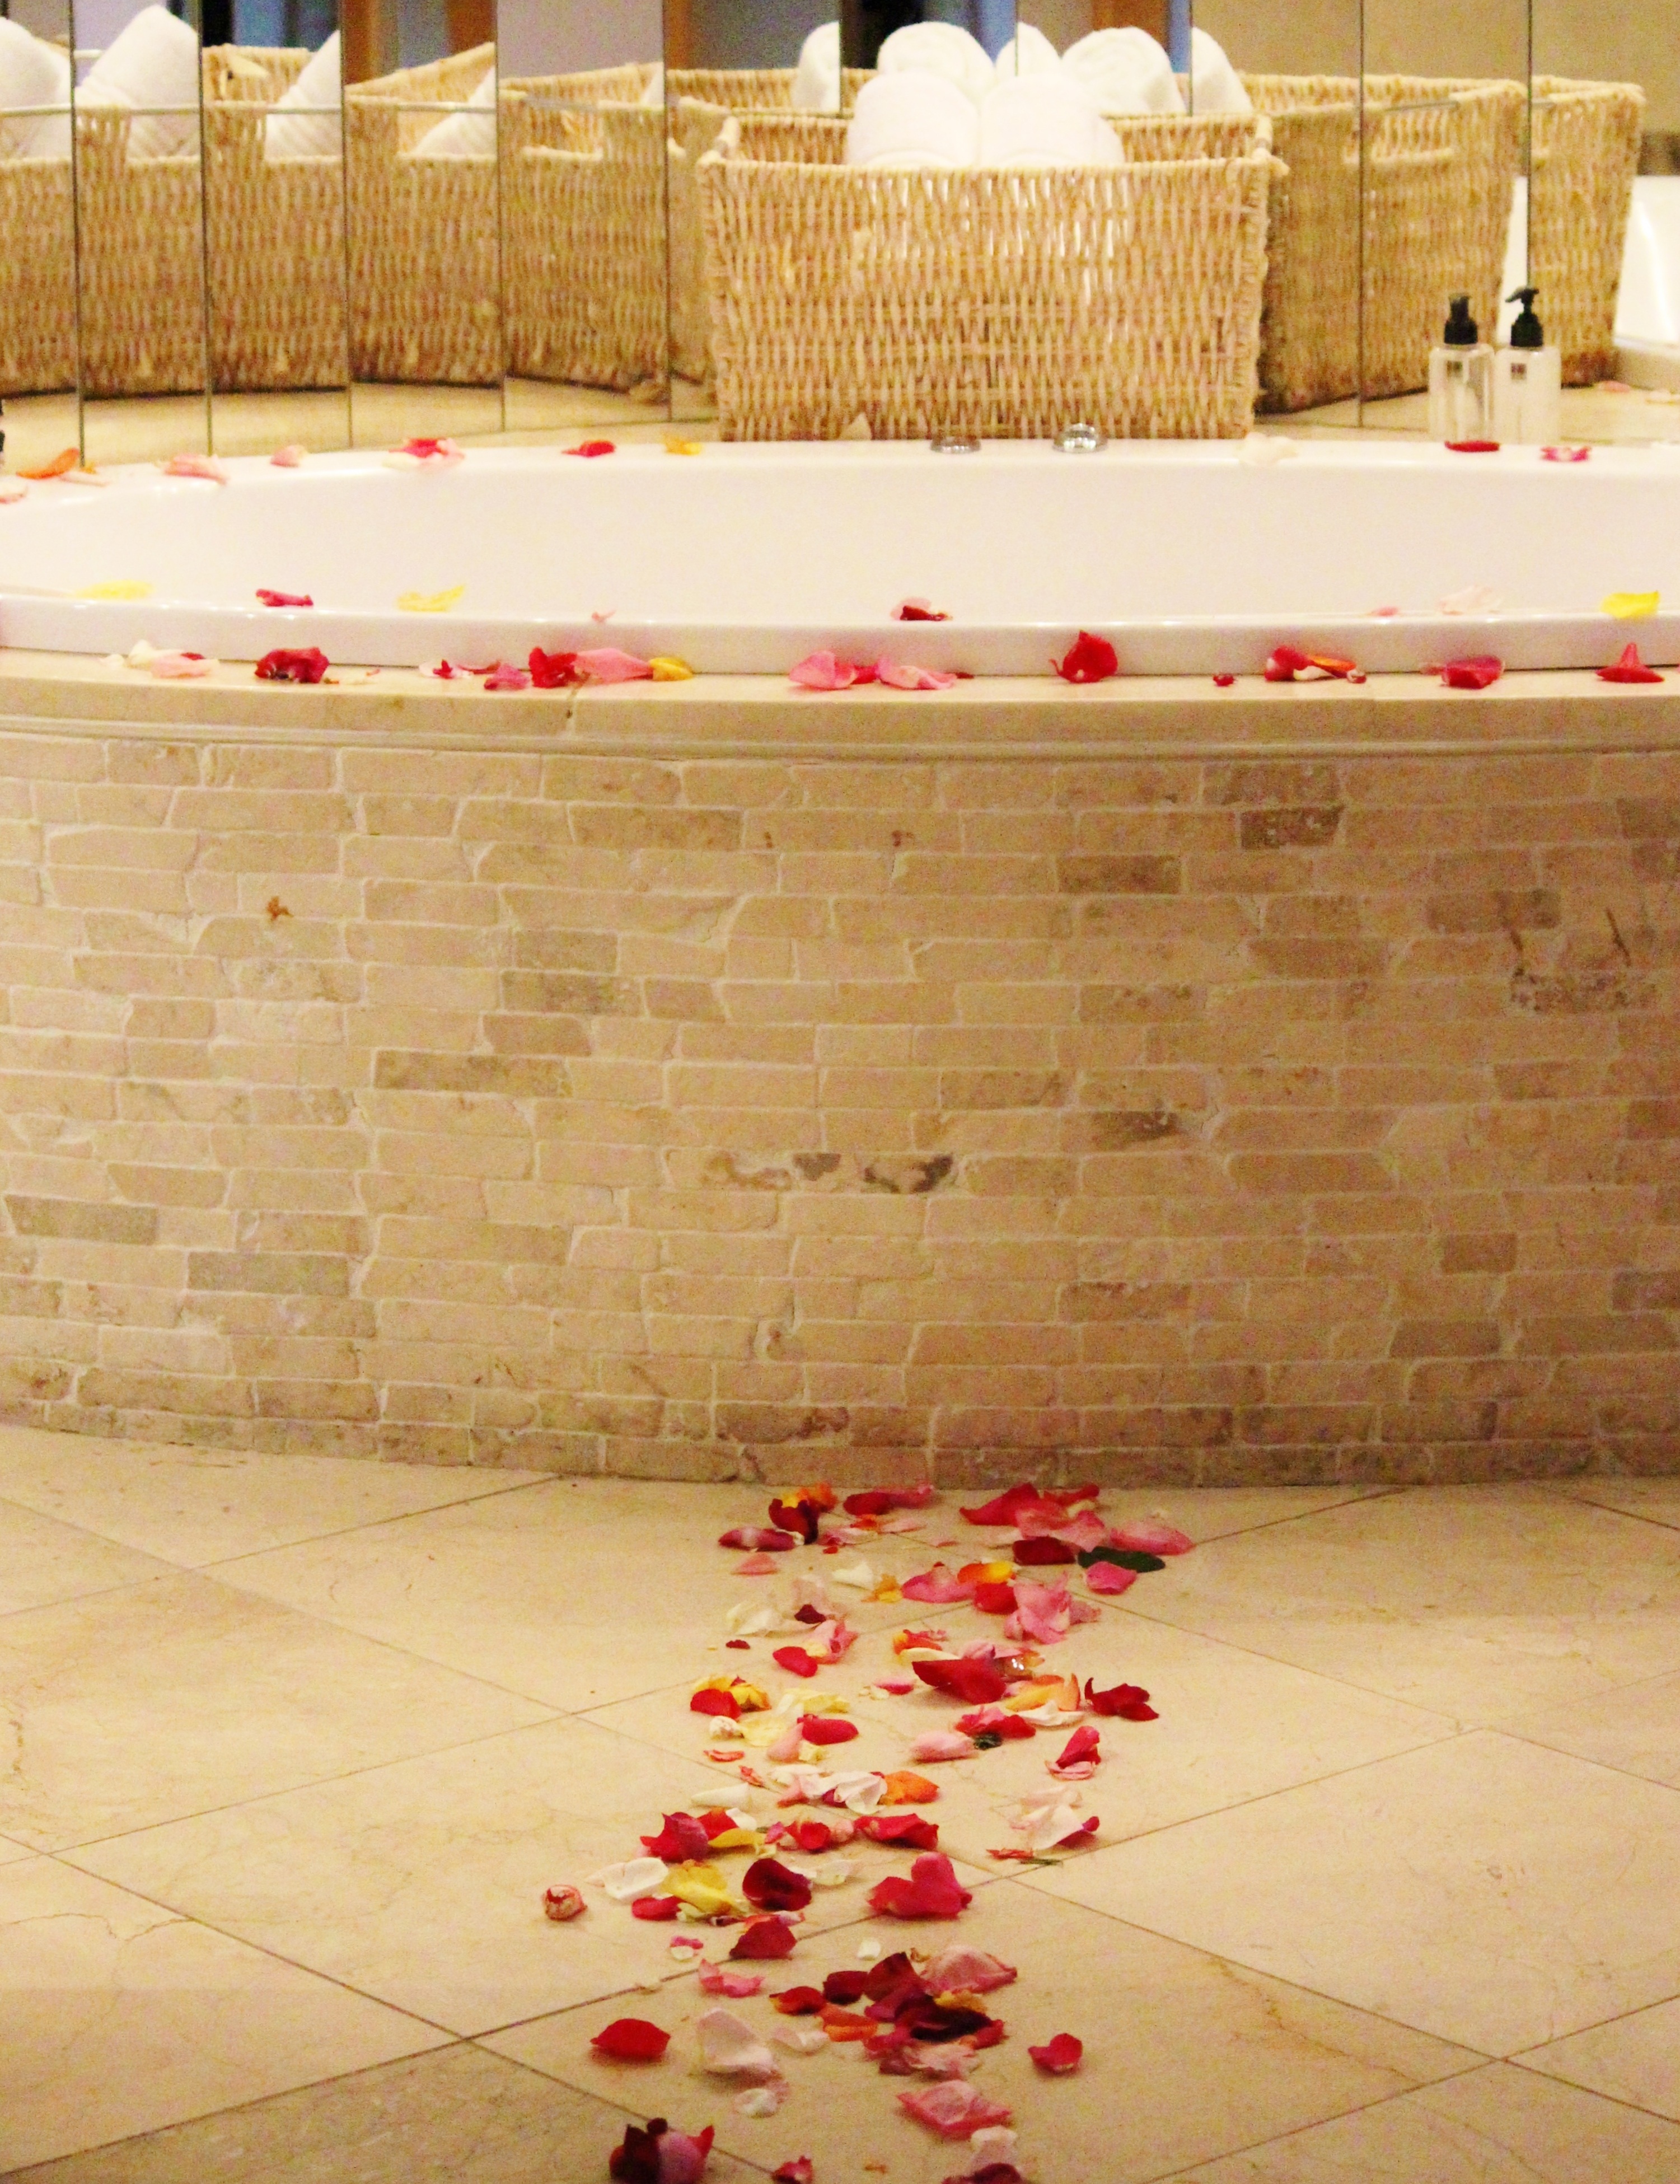
floor, wall, decoration, red, color, marriage, interior design, aisle, bathroom, art, design, mood, shape, rose petals, flooring, honeymoon